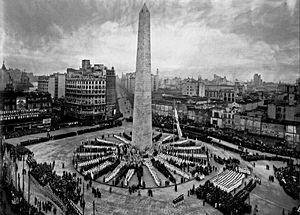
Horacio Coppola, né le 31 juillet 1906 à Buenos Aires et mort dans cette ville le 18 juin 2012, est un photographe et cinéaste argentin.